Võ phục

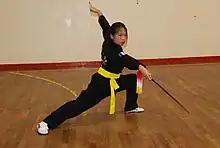
Võ Cổ truyền's "võ phục"

The term "võ phục" may be used alone in the context of Vietnamese martial arts or often to refer to the martial arts suit worn by practitioners of Vovinam. The Vietnamese alphabet pronunciation (and writing) of the word "võ phục" differs from another common Vietnamese term "vô phúc" (無福) "bad luck."